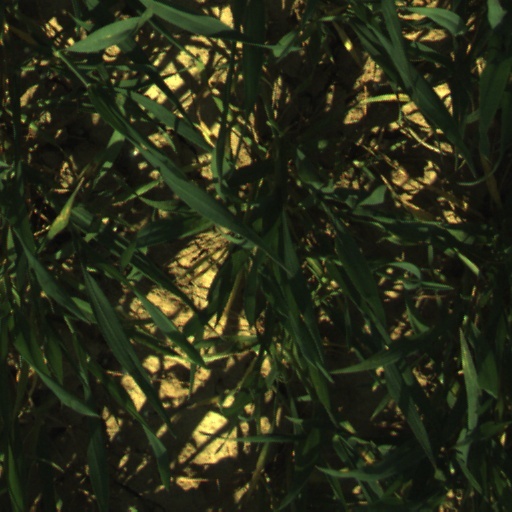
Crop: wheat